Gavriil Ksenofontov

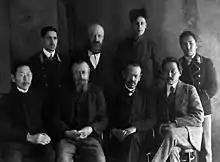
Members of the from Yakutia, 1917. Ksenofontov is seated on the far right.

In 1907, he graduated from the Yakutsk Real School. He received his education at the Law Faculty of , from which he graduated in 1912. From 1913 to 1917 he worked as a lawyer in Yakutsk. He served on the regional Public Safety Committee and the regional zemstvo council. Ksenofontov was one of the founders of the "Yakutsk Labor Union of Federalists" that emerged on June 25, 1917, from which he was elected to the All-Russian Constituent Assembly. After the dissolution of the Constituent Assembly, he was included in the .